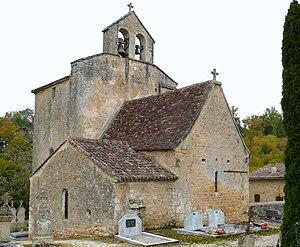
Saint-Romain-de-Monpazier - Eglise Saint-Romain
Cet article recense les monuments historiques de l'arrondissement de Bergerac, dans le département de la Dordogne, en France.